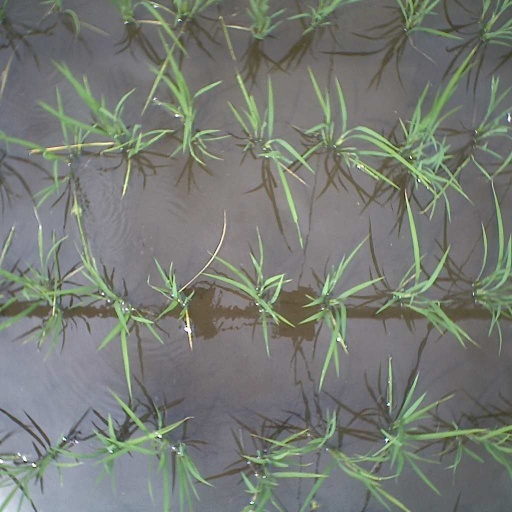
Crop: rice